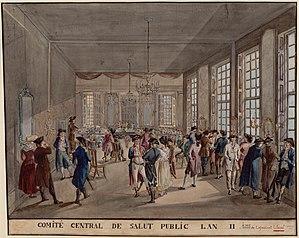
Cette page concerne l'année 1793 du calendrier grégorien.
Jean Conrad de Kock, né Johannes Conradus de Kock à Heusden le 26 janvier 1756 et guillotiné à Paris le 24 mars 1794, est un avocat, banquier et patriote hollandais.
Le Congrès des rois est un opéra-comique en trois actes et en prose mêlée d'ariettes dont le livret est écrit par Ève Demaillot et les airs sont confiés à douze musiciens. Il est créé le 8 ventôse an II au théâtre de l'Opéra-Comique national, rue Favart.